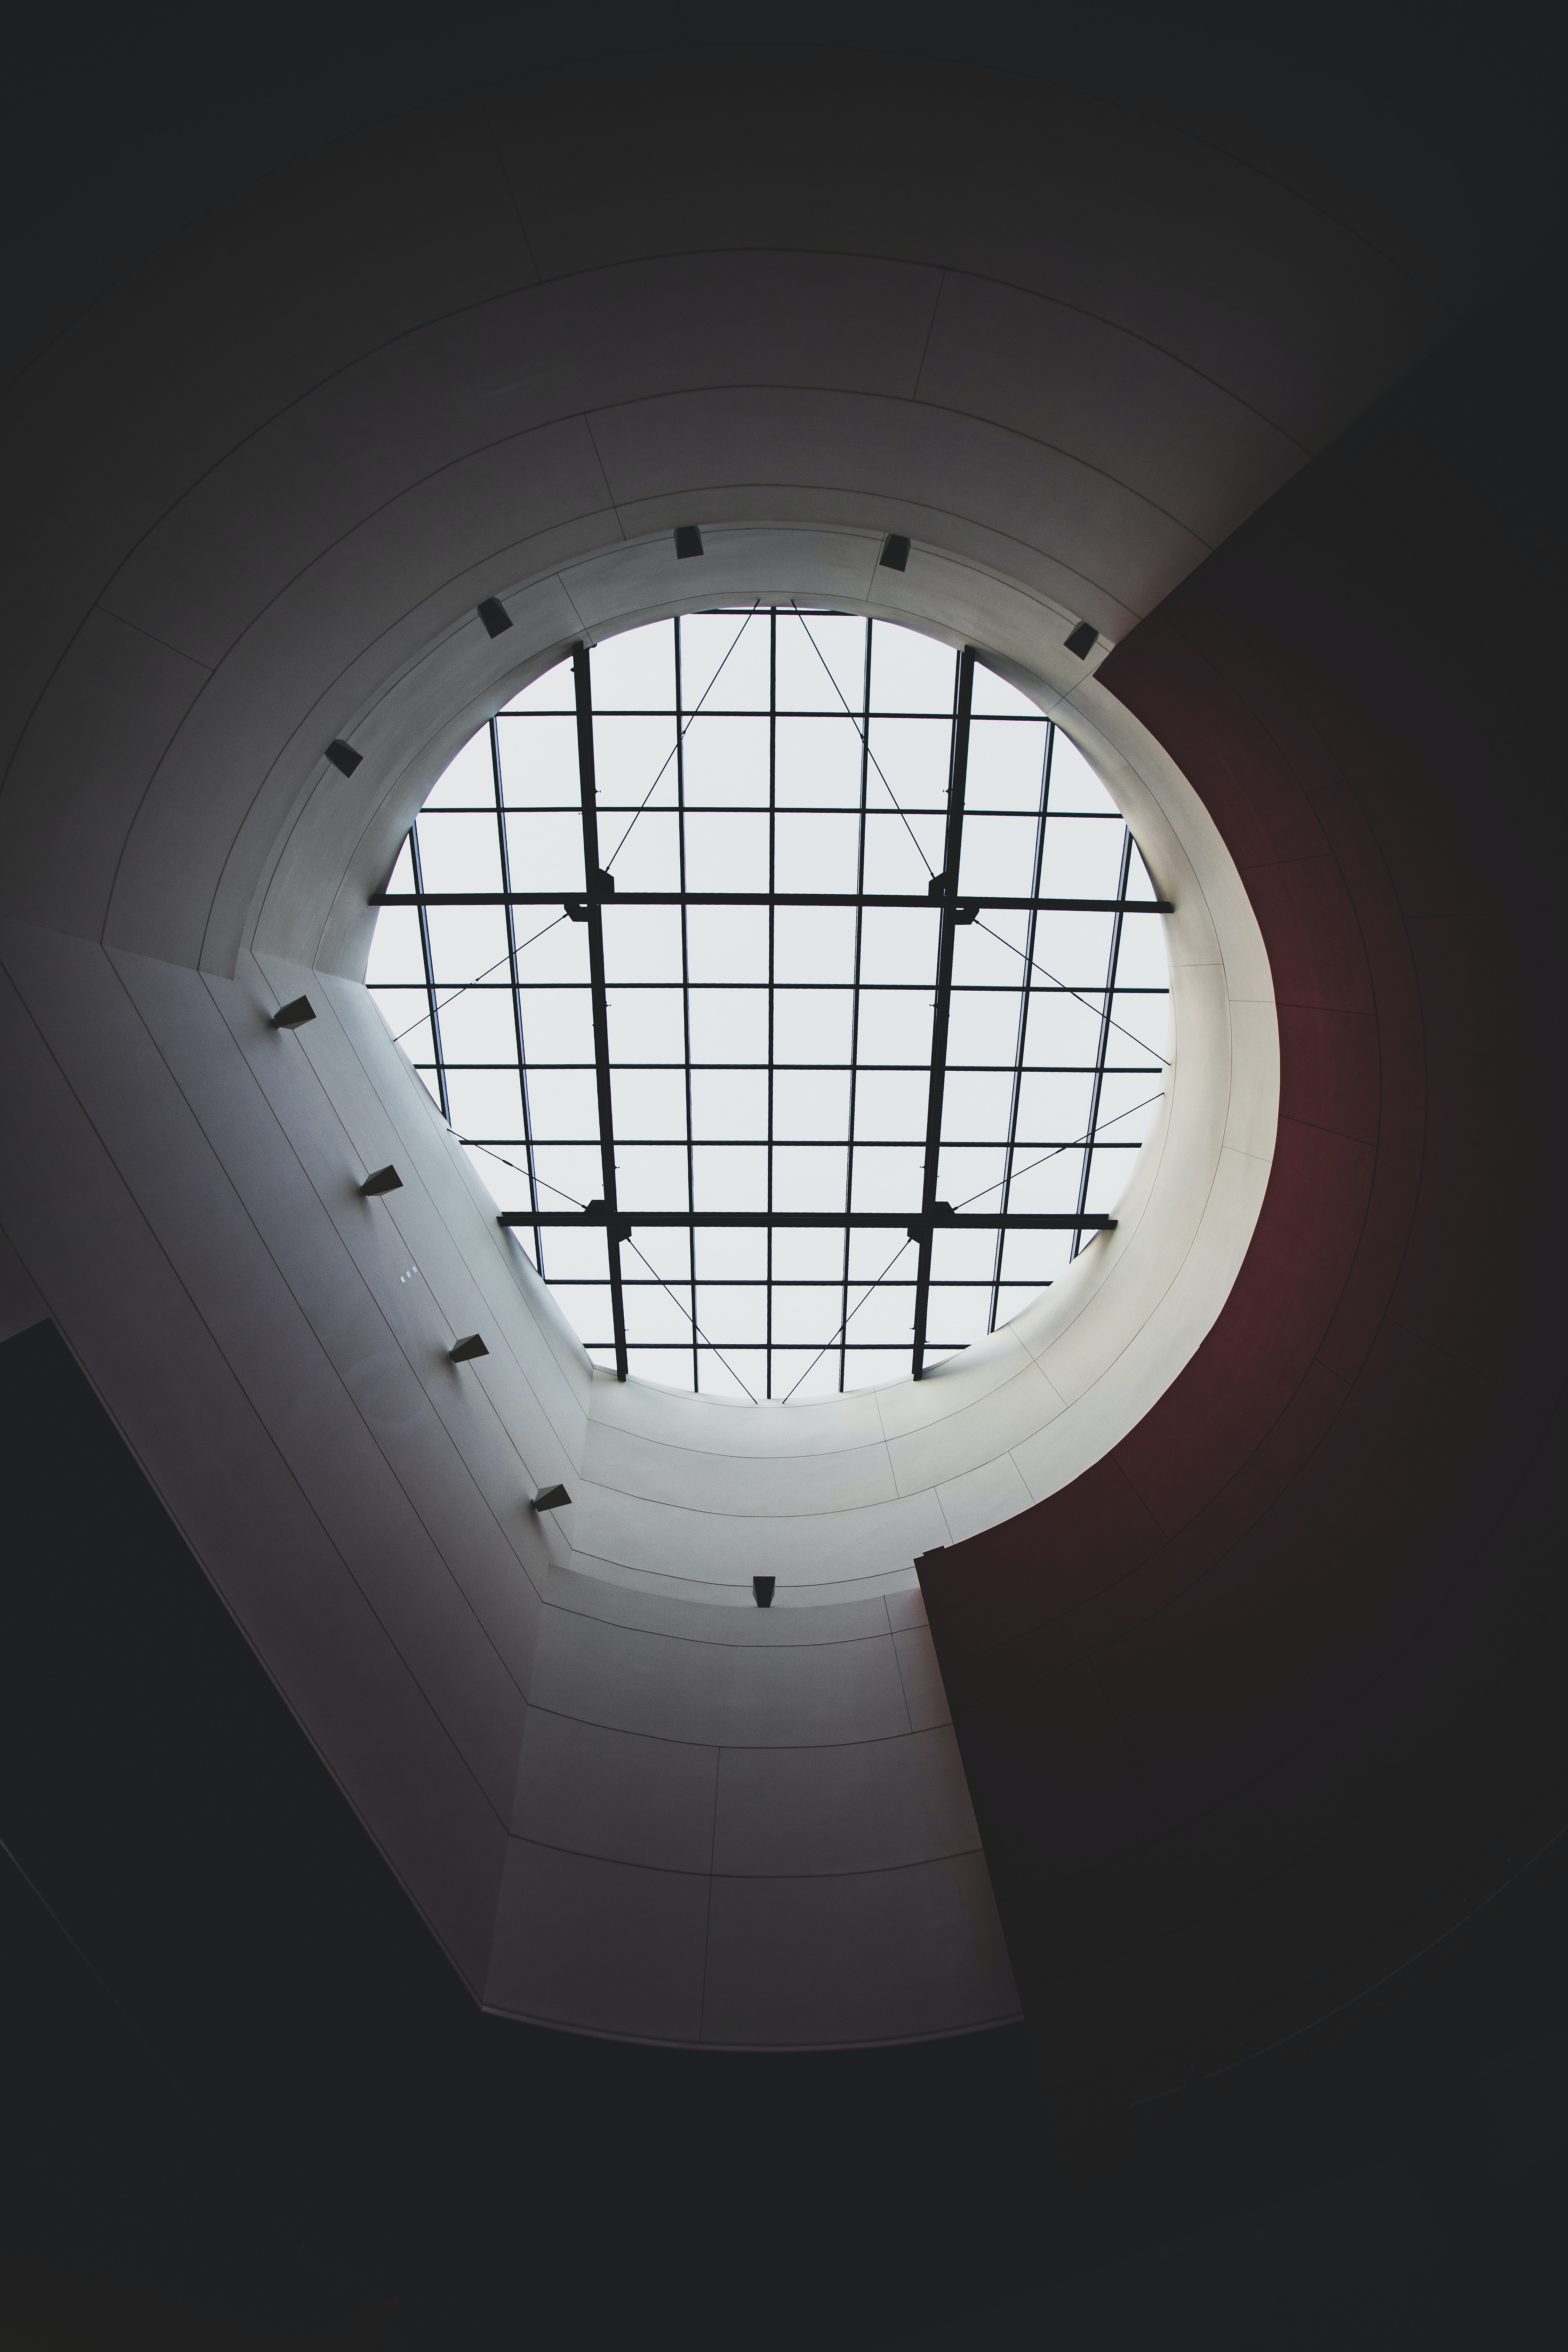
natural, window, fixture, Tints and shades, symmetry, circle, ceiling fixture, glass, pattern, font, ceiling, rectangle, light fixture, lighting accessory, darkness, shade, daylighting, composite material, shadow, monochrome photography, art